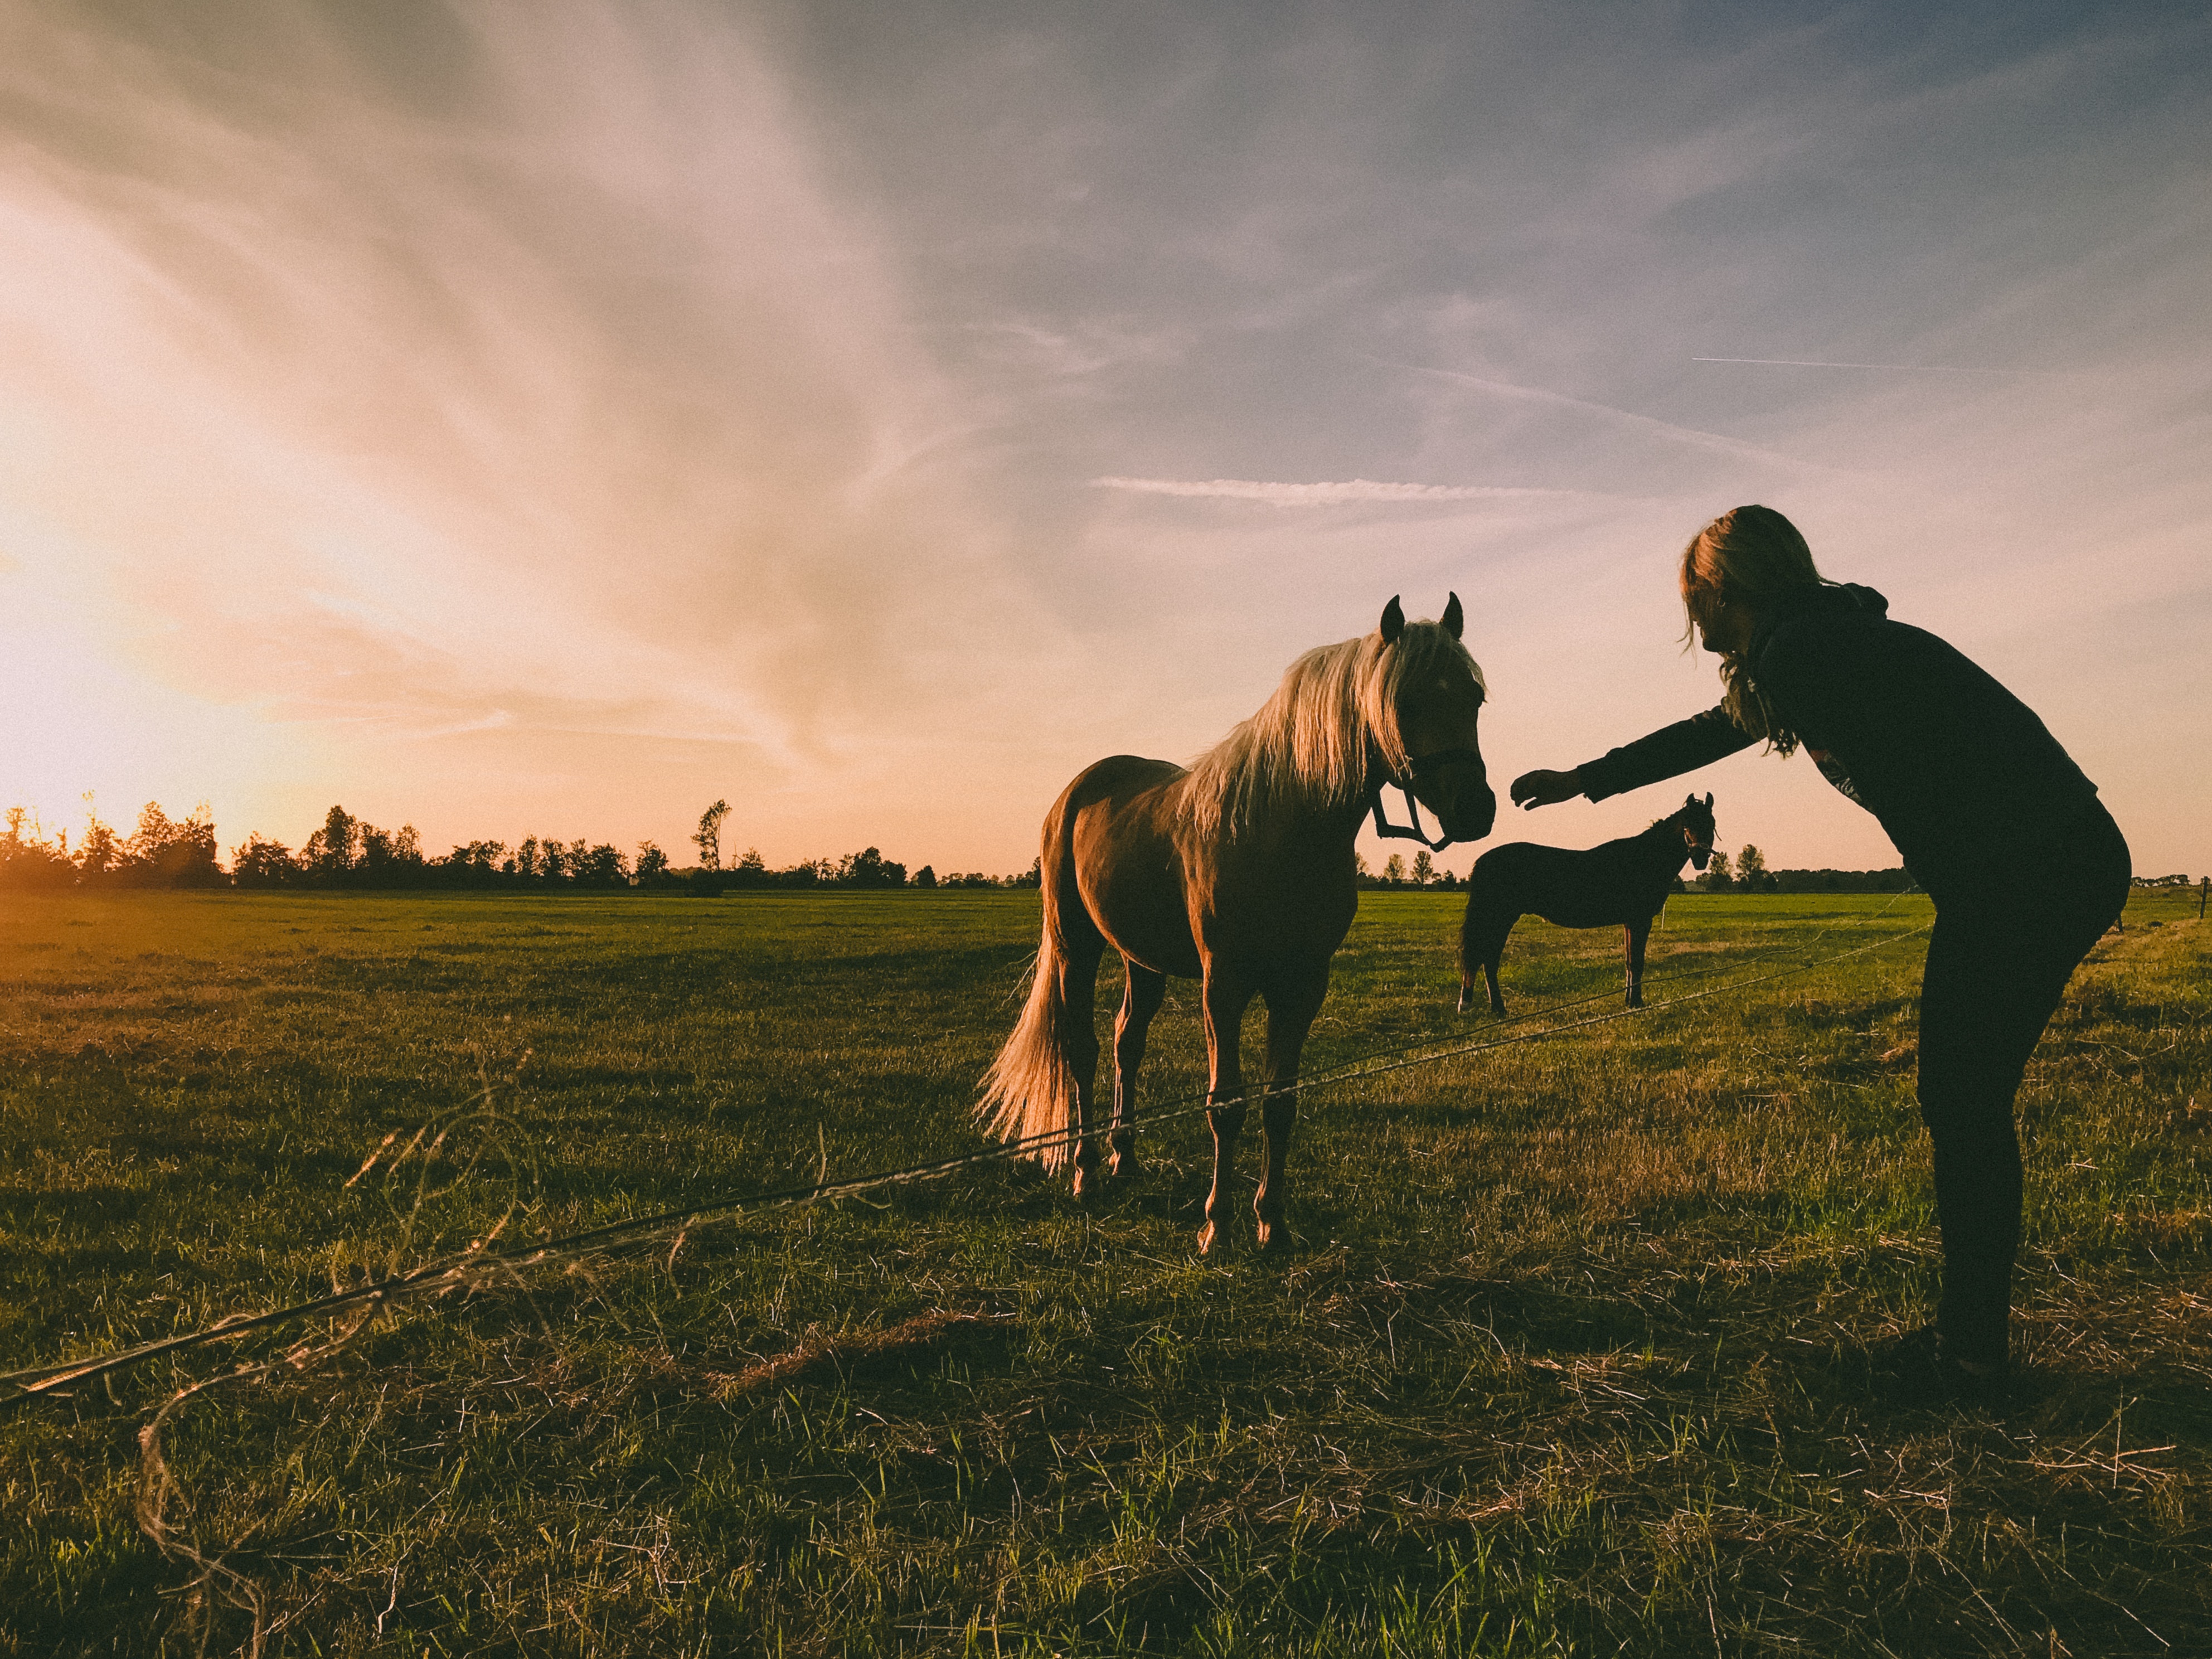
horse, People in nature, pasture, sky, grassland, grass, mustang horse, meadow, sunlight, rural area, mare, grazing, field, wildlife, photography, cloud, mane, stock photography, farm, prairie, stallion, livestock, ranch, foal, evening